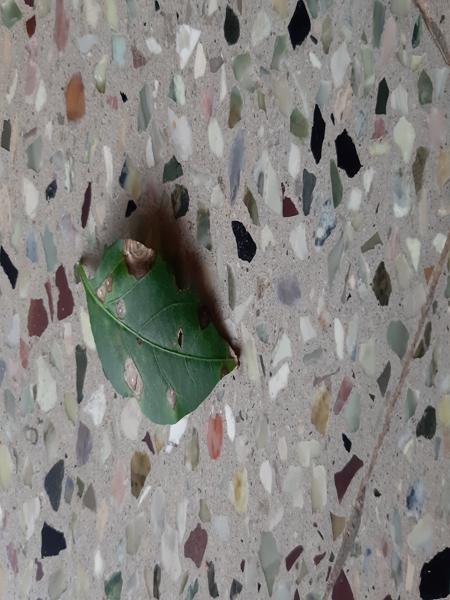
Plant: Chilly